1892nd Engineer Aviation Battalion (United States)

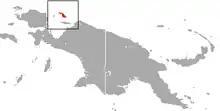
Island of Biak, North of New Guinea

Upon activation on 1 May 1943, the 1892nd Engineer Aviation Battalion was initially assigned to the 930th Engineer Aviation Regiment at Gowen Field, Boise, Idaho, Second Air Force. Later that year the battalion was transferred to the 934th Engineer Aviation Regiment for coordination and supervision of organization and training. On 13 January 1944 the unit was relocated to Geiger Field, Spokane, Washington for a temporary change of station, where the unit was reassigned to the Fourth Air Force for additional training. After training the 1892nd was transferred to Camp Anza near Riverside, California from 6 to 20 October for staging. The unit was then transferred to the San Francisco Port of Embarkation on 21 October 1944 where it remained until leaving on the USS Latimer for overseas deployment on 26 October.